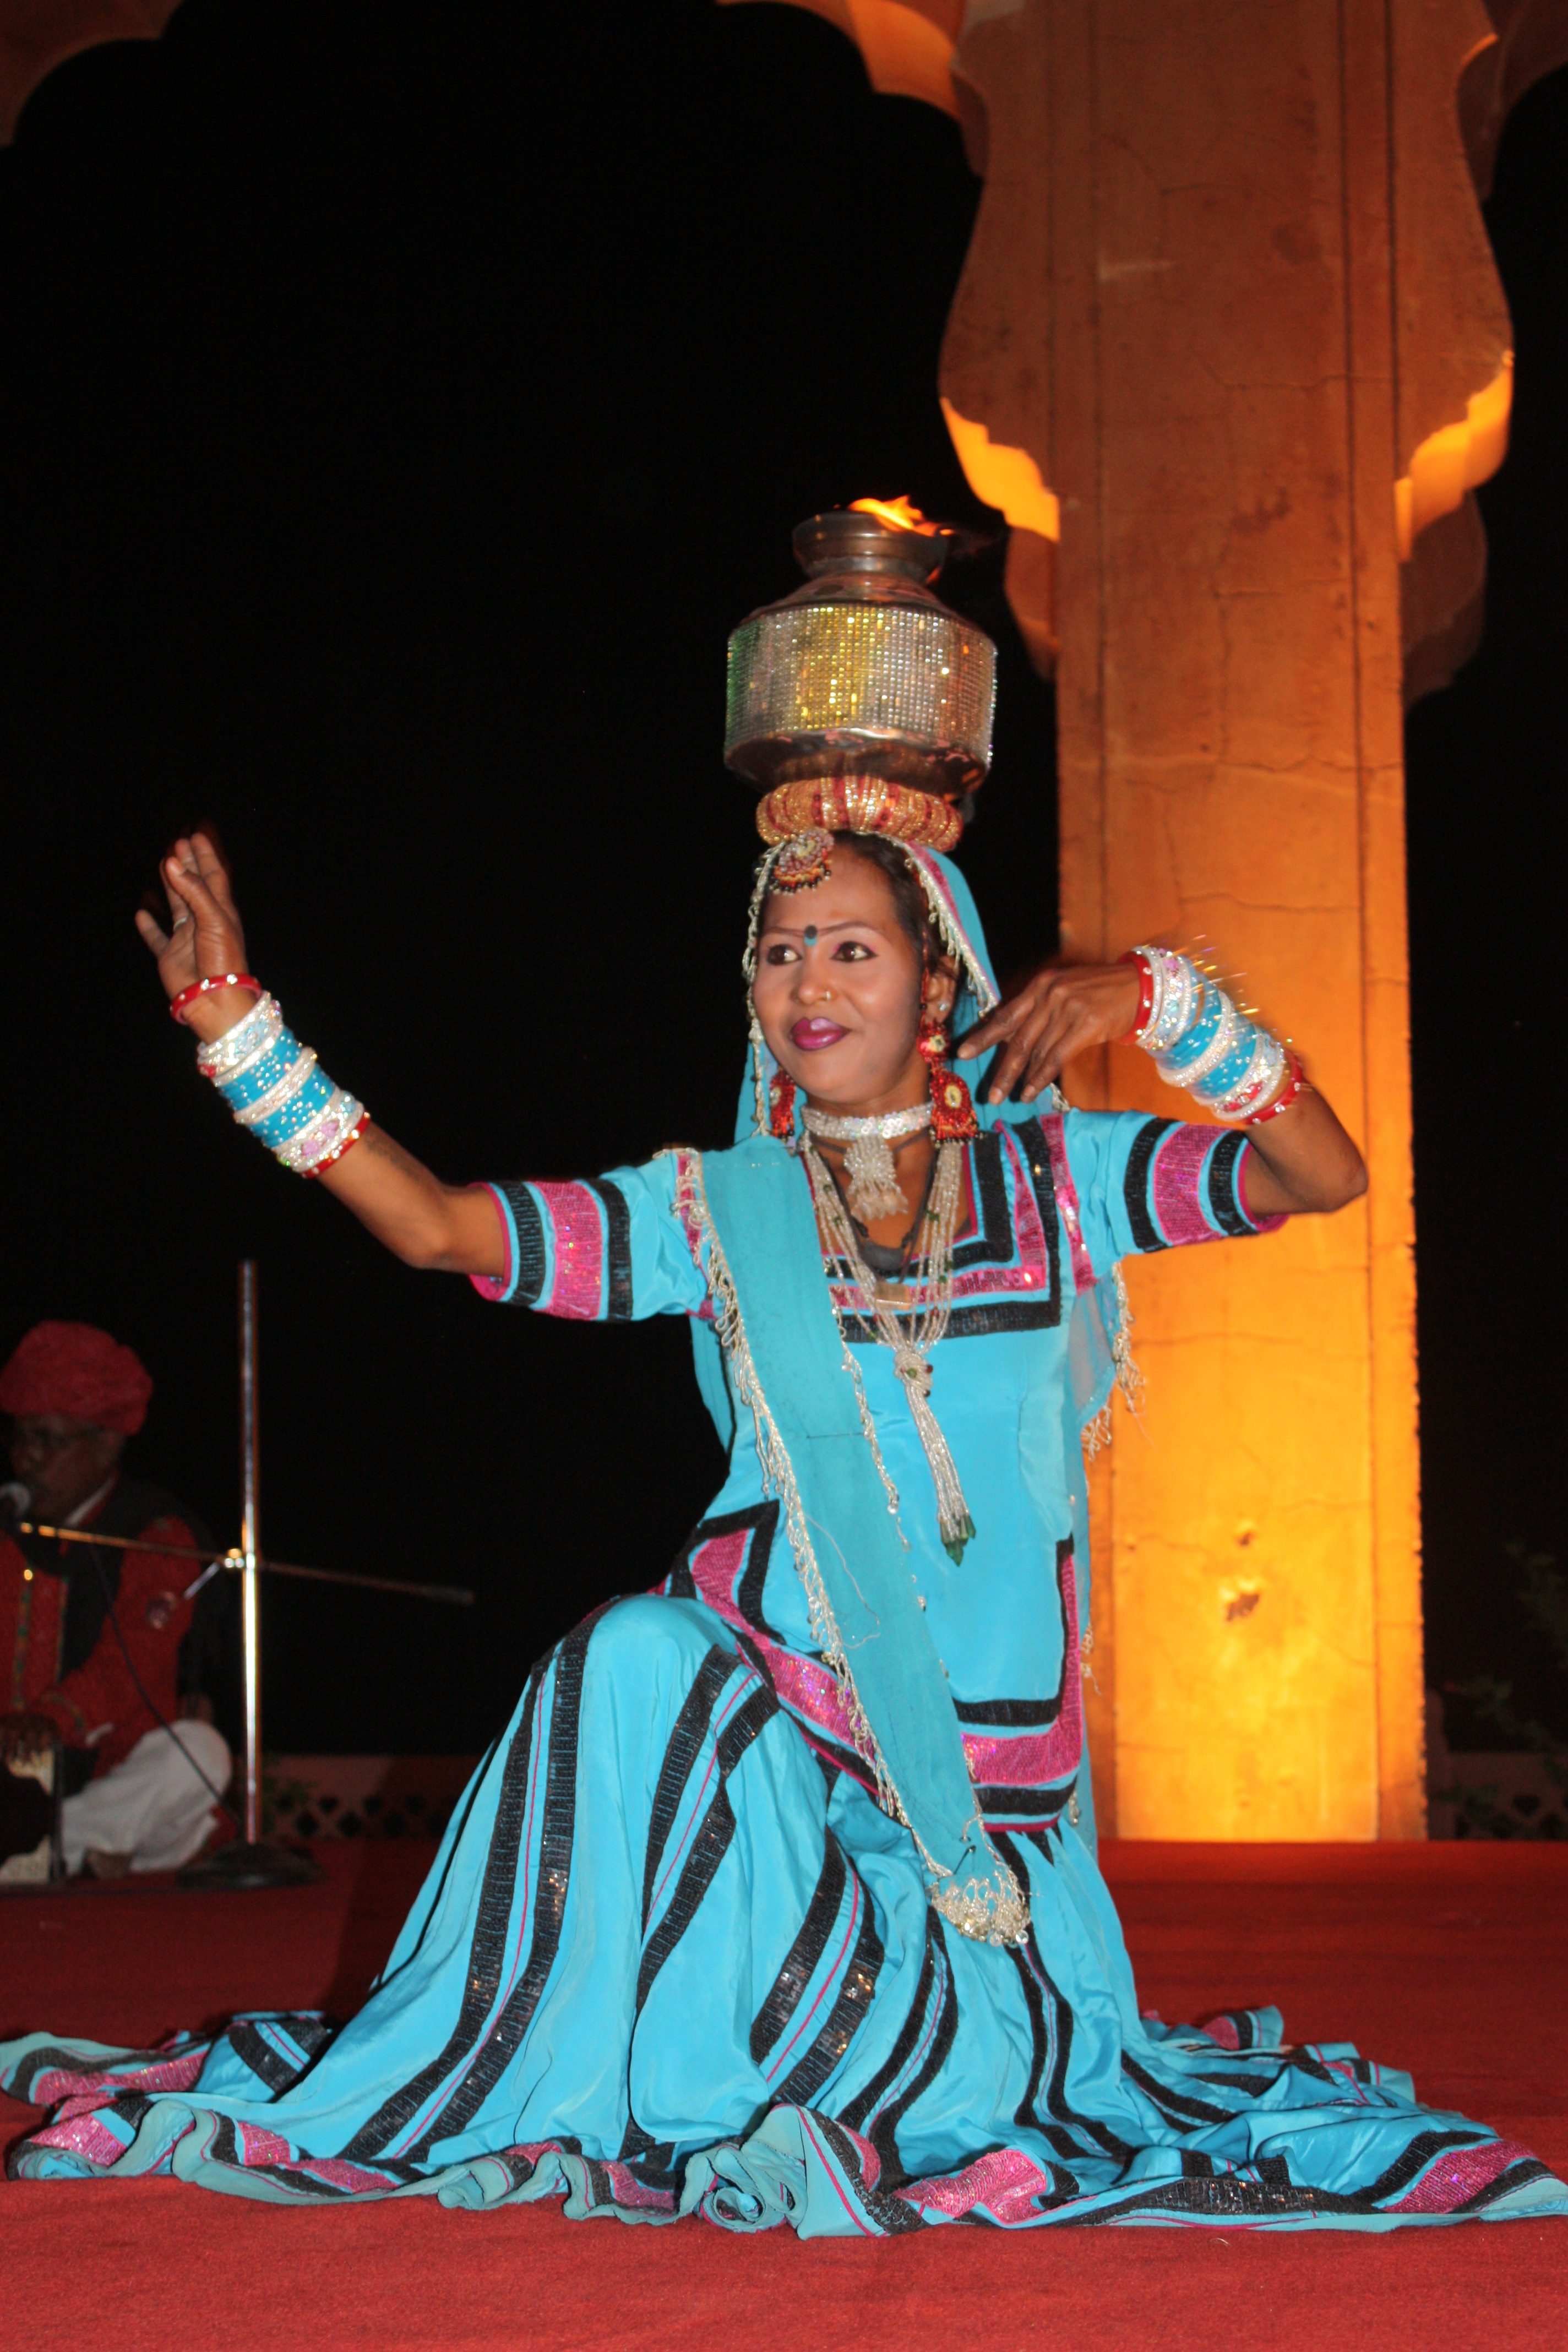
dance, dancer, performance art, performance, india, event, tradition, entertainment, performing arts, musical theatre